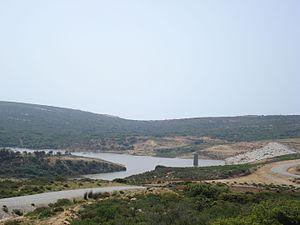
Barrage El Hammam, Gouvernerat de Nabeul, Tunisie